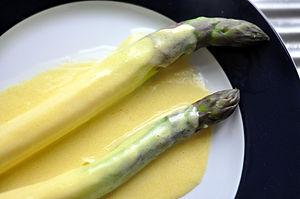
Une sauce est une préparation culinaire, froide, tiède ou chaude, destinée à être servie avec un mets salé ou sucré. Composée d’un simple jus ou d'un apprêt très élaboré, la sauce peut servir d’accompagnement, comme la mayonnaise, la béarnaise ou le coulis de fruits, mais aussi d’élément de cuisson, comme pour une daube ou un ragoût.
La onzième saison de Top Chef, est une émission de télévision franco-belge de téléréalité culinaire, diffusée chaque semaine sur M6 du mercredi 19 février 2020 au mercredi 17 juin 2020 et sur RTL-TVI depuis le lundi 24 février 2020. Elle est animée par Stéphane Rotenberg.